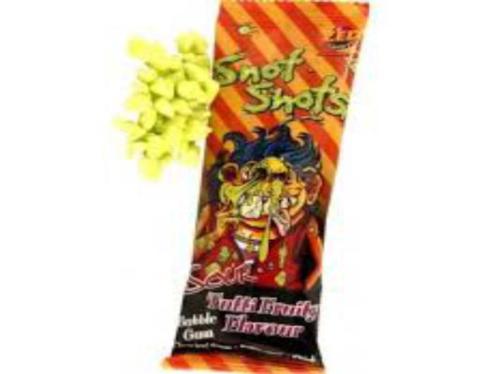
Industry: Food